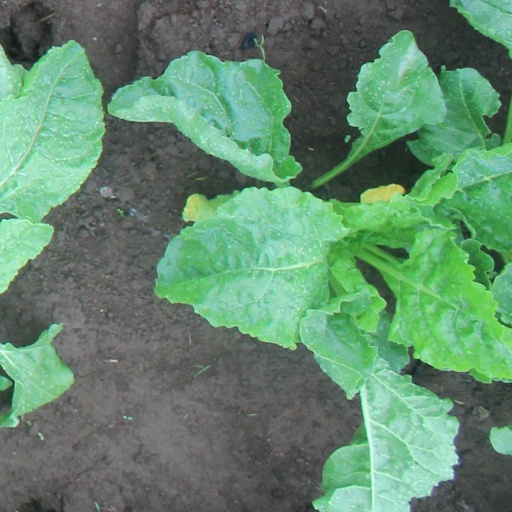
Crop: sugar beet